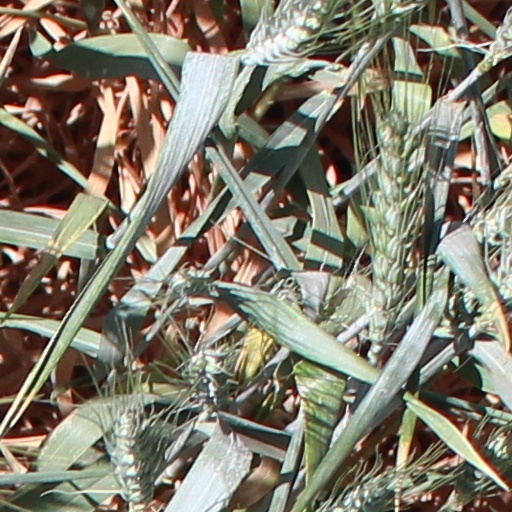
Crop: wheat